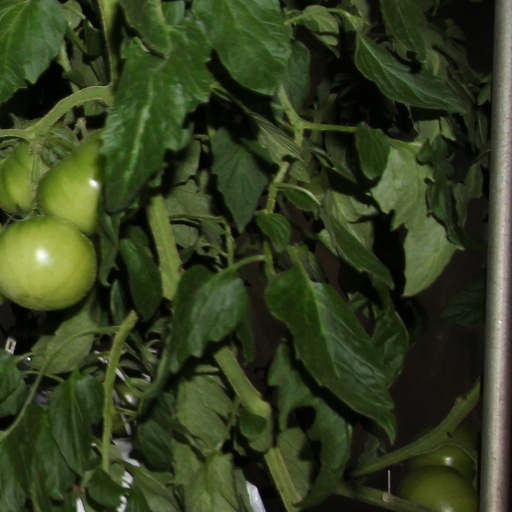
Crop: tomato